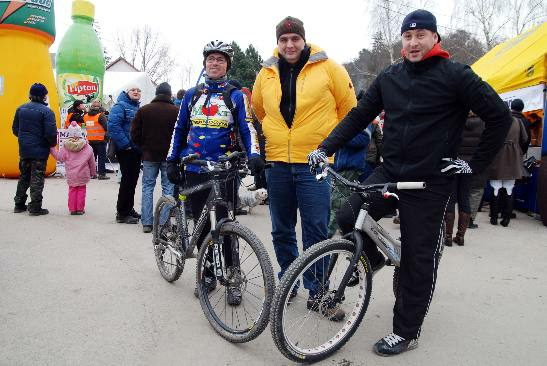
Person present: Yes